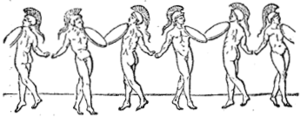
La pyrrhique, aussi appelée danse en armes, était une danse religieuse et martiale en Grèce durant l'Antiquité. Les danseurs faisaient le simulacre d'un combat entre hoplites : ils avaient l'air de lancer et d'éviter un trait, de frapper avec la lance et de parer, ils couraient en avant ou reculaient, tombaient à terre, comme blessés ou morts, puis se relevaient et changeaient de front. Cette danse était pratiquée avec les armes des hoplites. Celui qui danse la Pyrrhique est appelé pyrrhichiste.